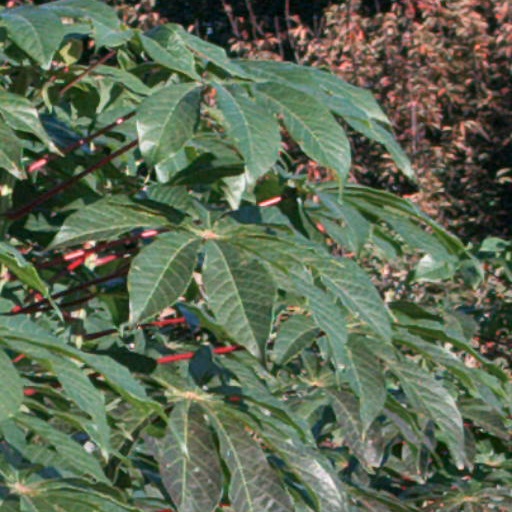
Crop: cassava